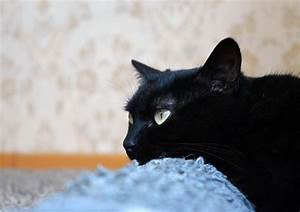
Label: cat